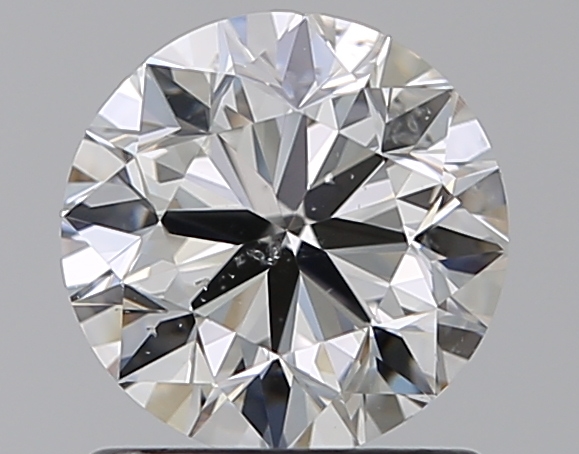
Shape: round
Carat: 1
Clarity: SI1
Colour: G
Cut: VG
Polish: EX
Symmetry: VG
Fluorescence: N
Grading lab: GIA
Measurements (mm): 6.2 x 6.25 x 4